Staffel station

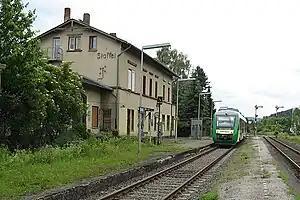

Staffel station (also called "Limburg-Staffel") is a heritage-listed station in the Limburg district of Staffel in the German state of Hesse. The Limburg-Staffel–Siershahn railway branches off the Limburg–Altenkirchen railway at the station.